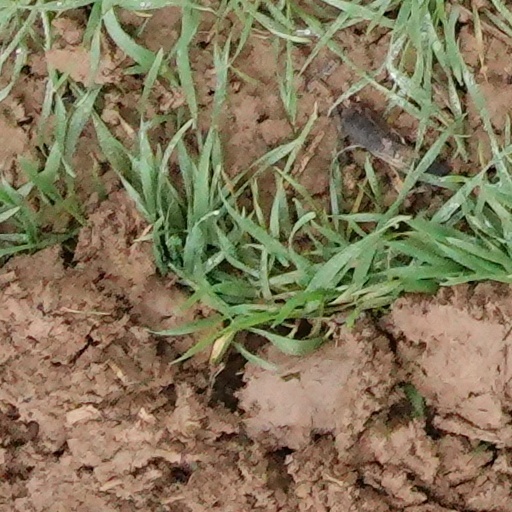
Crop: wheat